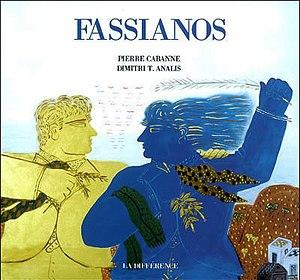
Fassianos catalogue editions La Différence
Alekos Fassianos est un peintre grec né à Athènes en 1935. Il est reconnu internationalement pour ses tableaux figuratifs, représentant de manière mythologique le monde contemporain.